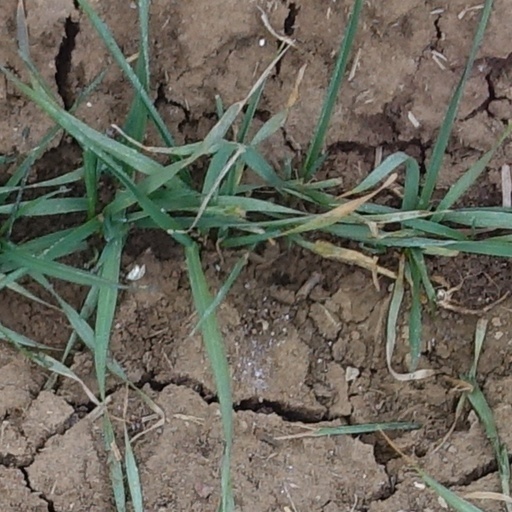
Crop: wheat